Manna Dey

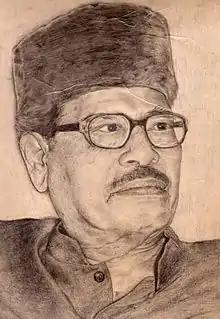
Dey after Getting D.Litt degree from Rabindra Bharati University (May 2004)

By 1954, Dey became popular among musical circle across film industries of various Indian languages. He became nationally famous after release of (1953) where two of the songs sung by him and composed by Salil Choudhury became hits. Salil Choudhury worked with Dey from 1953 to 1992 in Hindi films and made Dey sing even in Bengali and Malayalam films right from the late 1950s to early 1990s. His association with Shankar–Jaikishan and producer Raj Kapoor had begun while working for "Awara", but their combination became famous while working together for "Boot Polish" in 1954. The trio worked in many films together from 1954 to 1971 whose musical scores were appreciated, irrespective of their box-office fate, like "Shree 420", "Chori Chori", "Mera Naam Joker", "Awaara", and "Kal Aaj Aur Kal". He also sang for Raj Kapoor in Parvarish, Sriman Satyavadi (both with music by Dattaram), Dil Hi To Hai (music by Roshan), and Abdullah (music by R.D. Burman). The Raj Kapoor-Manna Dey combination produced superhits (both music and film, the only exception being "Mera Naam Joker" where the songs were chartbusters but the film was a flop) and was a pair to reckon with. While Mukesh sang the slow pathos for Raj Kapoor, Dey sang the fast peppy ones, the classical numbers, the romantic duets (in case one analyses Dey has sung more than 95% of Raj Kapoor's superhit duets) and the naughty numbers. Dey has the rare distinction of doing playback for both father and son – Raj Kapoor and Randhir Kapoor (In fact Dey later sang for Rishi Kapoor in Zamane ko dikhana hai). C. Ramchandra worked with Dey very first time in "Insaniyaat" in 1955 and then recorded songs with Dey consistently even in the 1960s in films like – "Tallaq" (1959), "Navrang", "Paigham", "Stree" (1961), "Veer Bhimsen" etc.